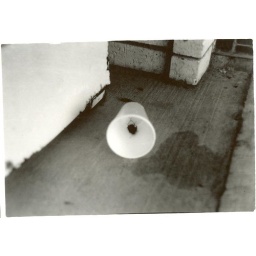
huge green beetle inside a foam cup at a gas station in arkansas.